Trolleybuses in Dushanbe

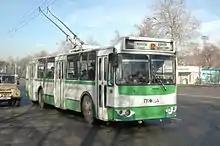
A Trolza ZiU-682-016 trolleybus in Dushanbe, 2010.

The Dushanbe trolleybus system forms part of the public transport network of Dushanbe, the capital and largest city of Tajikistan. In operation since 1955. The system presently comprises eight routes as of 2006.